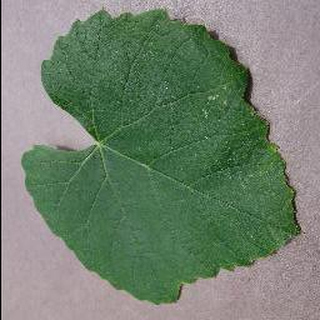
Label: healthy_grape